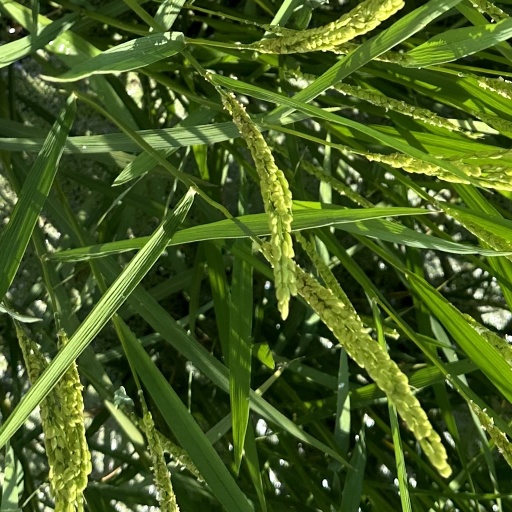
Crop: rice